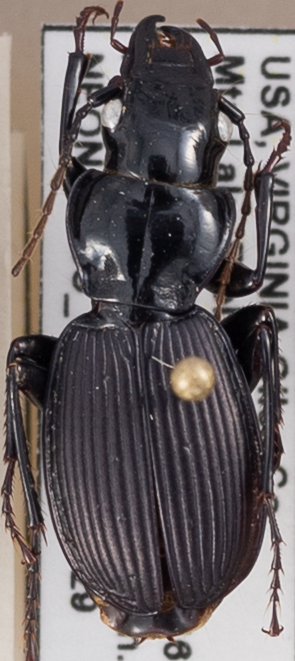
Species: Pterostichus moestus
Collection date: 2021-06-29
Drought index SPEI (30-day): -0.03
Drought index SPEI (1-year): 0.47
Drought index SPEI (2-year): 1.28